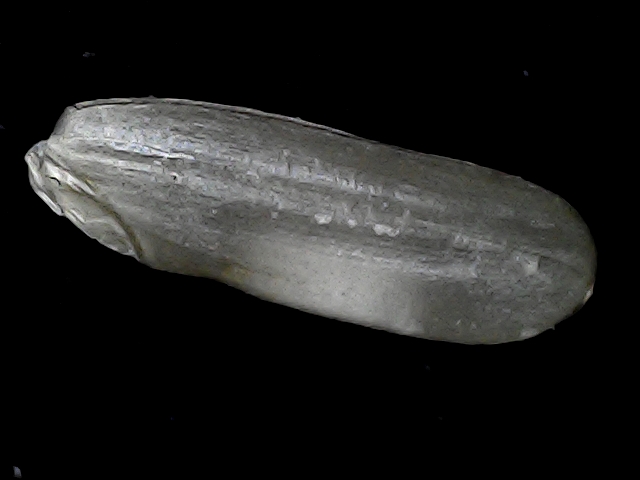
Rice variety: BD85